Hurricane Gustav (1990)

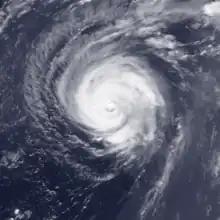
Gustav at peak intensity in the central Atlantic Ocean on August 31

Hurricane Gustav was the only major hurricane that formed during the 1990 Atlantic hurricane season. Developing out of a tropical wave on August 24, Gustav tracked westward across the Atlantic Ocean, steadily intensifying. The storm reached hurricane-status on August 26 and reached its initial peak intensity as a strong Category 2 hurricane the following day. After turning towards the north and weakening due to increased wind shear, the storm encountered more favorable conditions and re-intensified, attaining peak winds of around 0600 UTC on August 31. Gradual weakening took place in the following days. on September 2, the former hurricane underwent an extratropical transition and dissipated shortly after completing it. At that time, the system was located roughly south of Iceland.